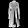
Label: Dress